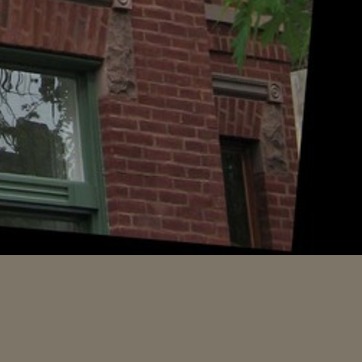
Material: brick